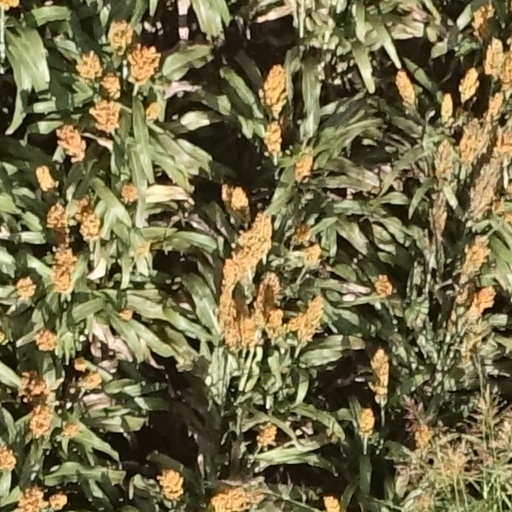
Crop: sorghum